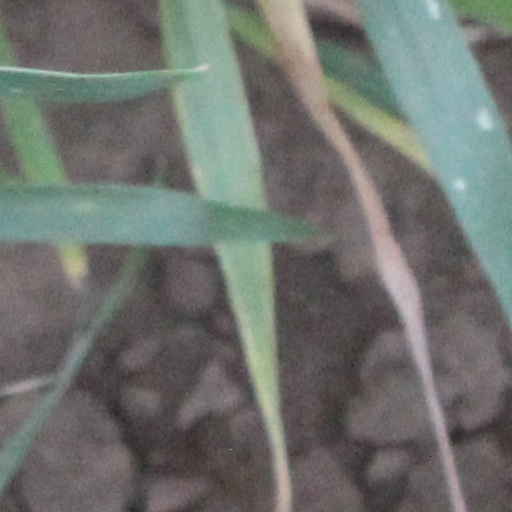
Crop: wheat